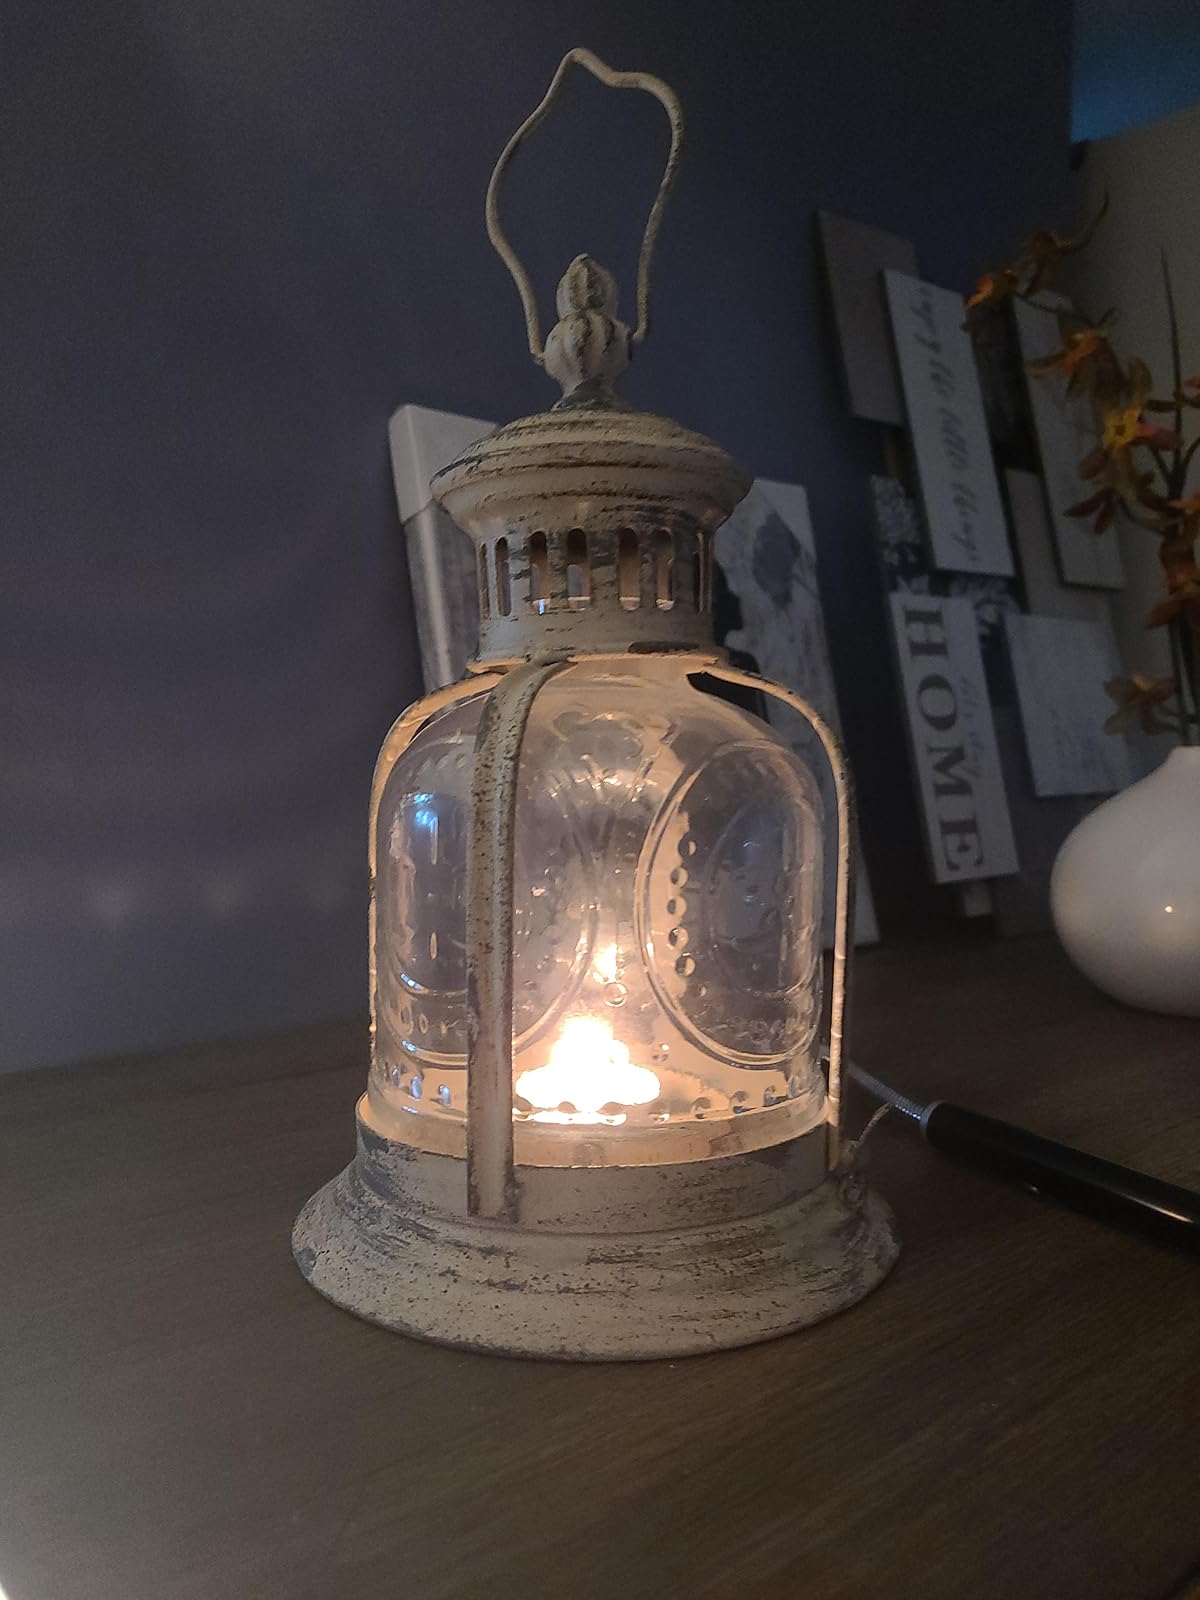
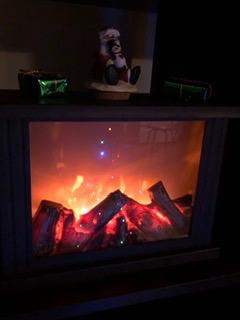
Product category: lantern
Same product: no